Meppel

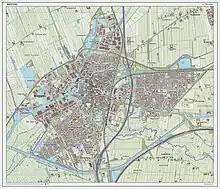
2014 topographic map of the city of Meppel

Meppel developed in the 16th century as an inland harbour for peat transport and distribution. There used to be a lot of waterways in the town, but now only one remains. Meppel received city rights in 1644. On 1 October 1867, Meppel railway station opened to service, drastically improving connectivity in the region. On 1 January 1998, the municipality of Nijeveen, northwest of Meppel, was merged with that of Meppel, retaining the latter name.